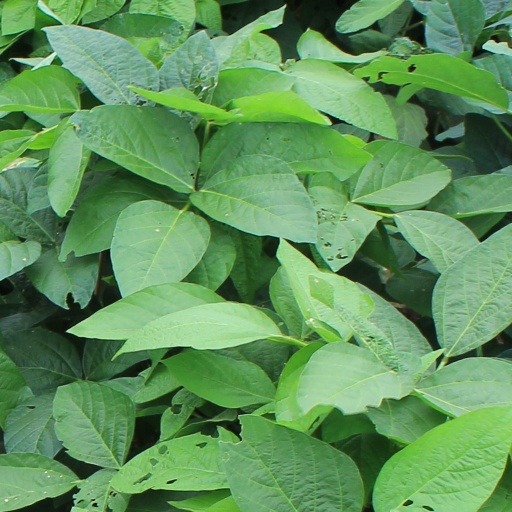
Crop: soybean